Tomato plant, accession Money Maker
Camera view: bottom (45 deg); turntable rotation: 90 degrees
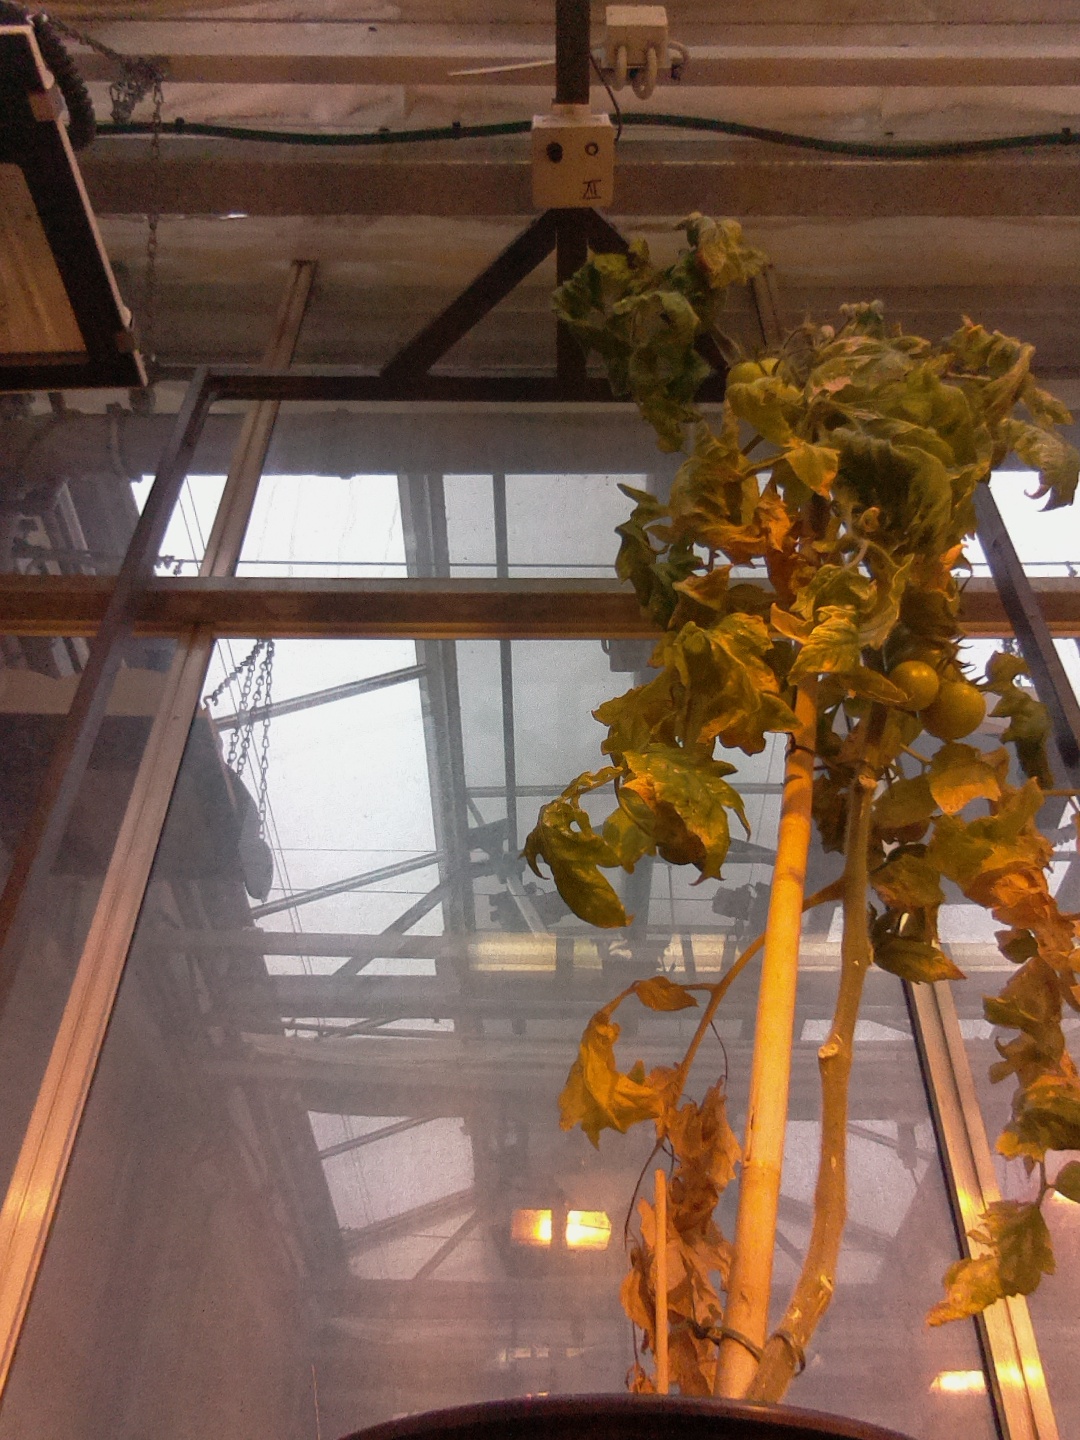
BBCH growth stage 79: 90% -100% of final fruit size